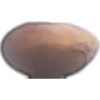
Label: hazelnut